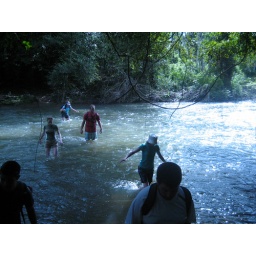
We had to cross the river 4 times in order to reach the mouth of the ATM cave.